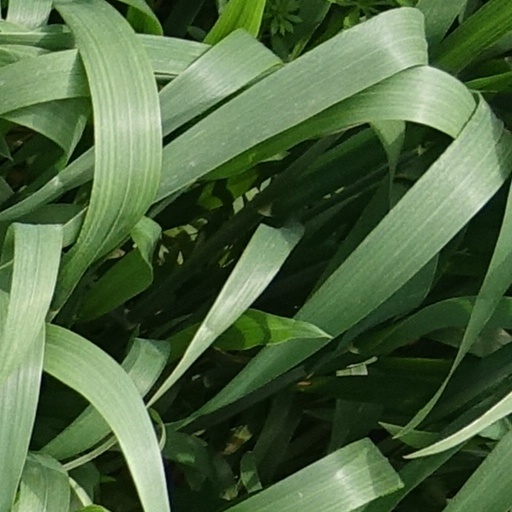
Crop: wheat